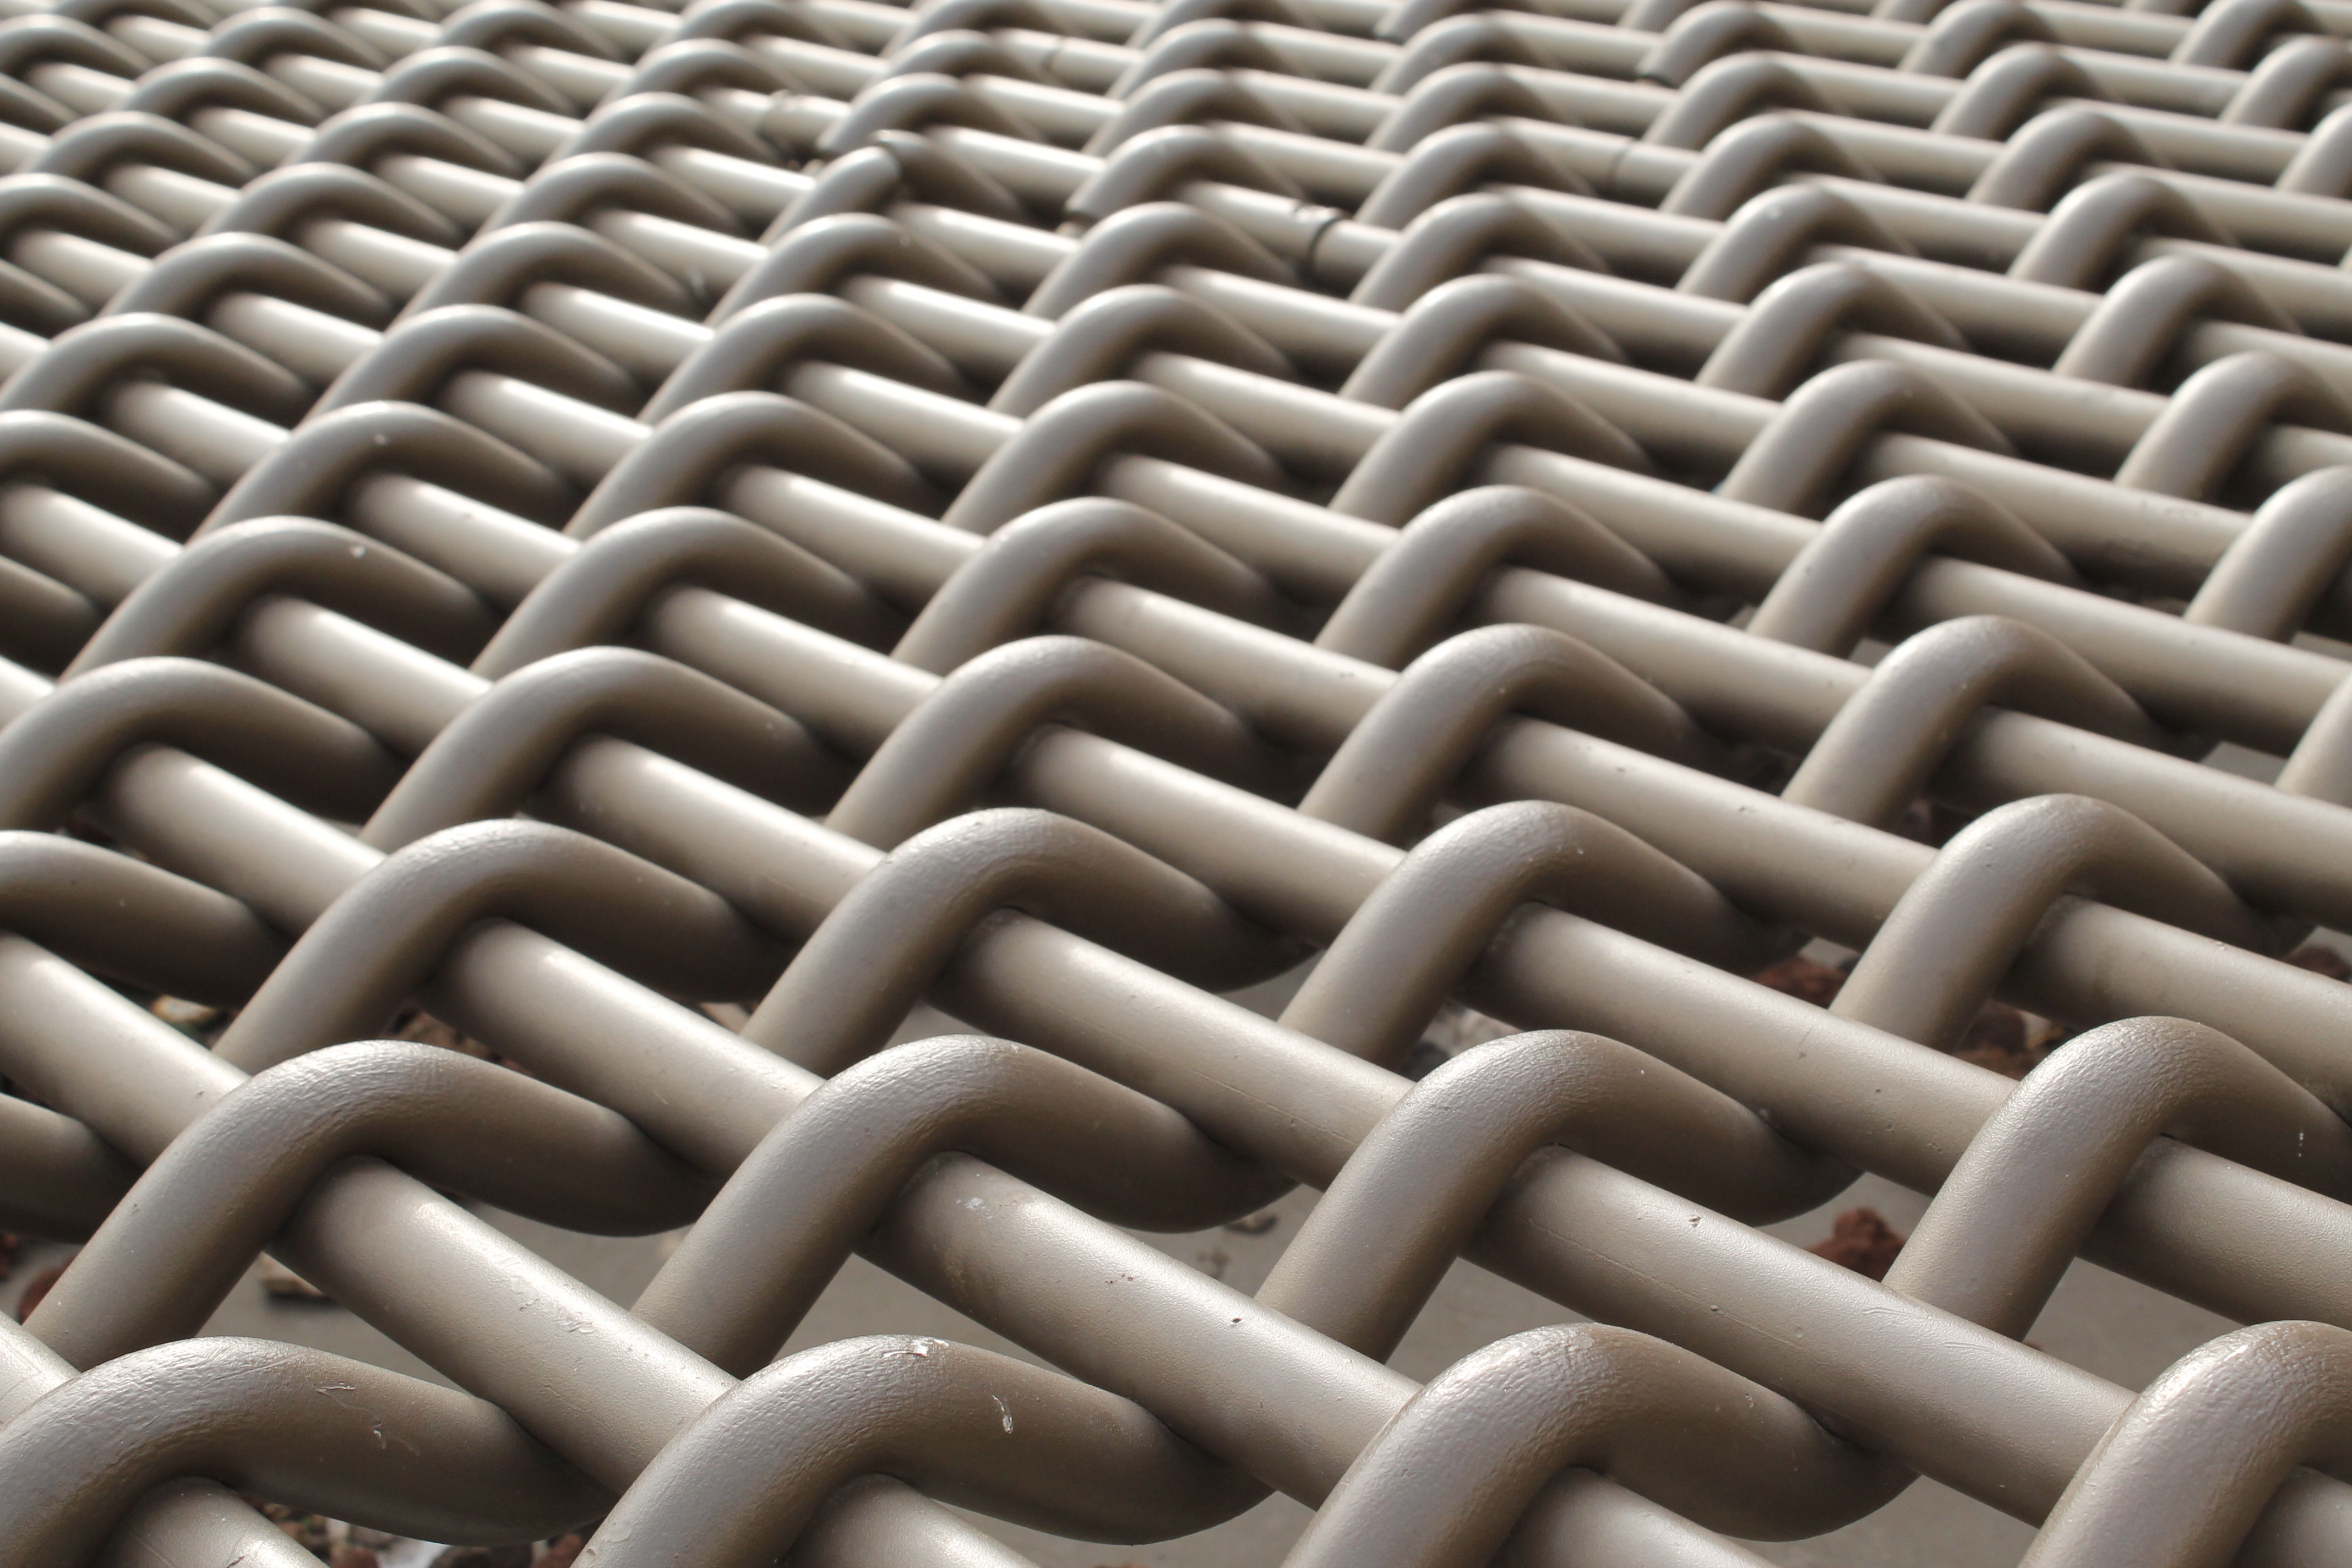
pattern, line, metal, material, circle, grid, iron, flooring, outdoor structure